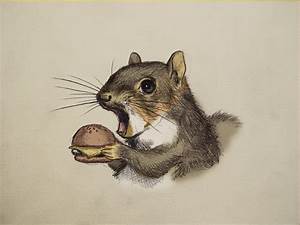
Label: squirrel